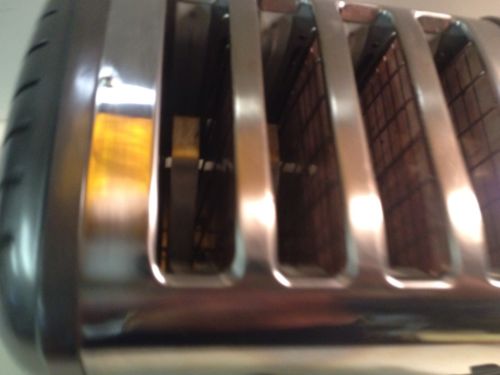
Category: toaster